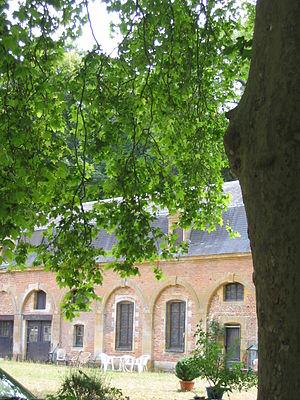
Bâtiment en longueur avec un toit à la Mansard, ancien commun (bâtiment de droite en regardant la façade principale)
L'abbaye de Chéhéry est une abbaye située à Chatel-Chéhéry, en France, entièrement reconstruite au milieu du XVIIIᵉ siècle. À ce titre, ce qui subsiste encore de cette reconstruction est un témoignage du renouveau de l'architecture monastique cistercienne. Après la Révolution, cette abbaye est vendue comme bien national. Certains bâtiments, édifiés depuis quelques décennies à peine, sont détruits et la partie conservée devient une résidence.